Hilde Mæhlum

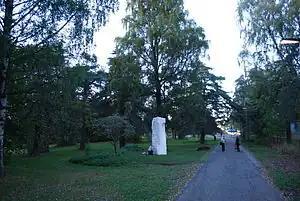
Hilde Mæhlum's "Concave face" in Ekebergparken Sculpture Park

Hilde Mæhlum, (born 19 March 1945 in Notodden, Norway) is a Norwegian sculptor. She lives and works in Oslo. She is purchased by the National Gallery of Norway, and has had numerous solo exhibitions. Hilde Mæhlum is working with visualization of "communication" or "lack of communication" between people. She is especially known for the sculptures of "masks" and "sculptures of faces".